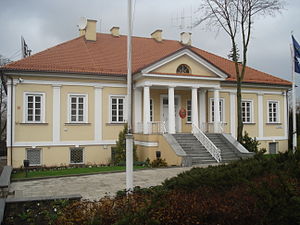
Kongeriget Danmarks ambassader / Liste / Europa
Kongelig Dansk ambassade i Vilnius, Litauen.
Kongeriget Danmark har 80 ambassader i udlandet inklusive 2 ambassadekontorer. De største ambassader ligger i Washington DC og Berlin. De danske ambassaders hovedopgaver er at varetage udenrigspolitiske og økonomiske interesser for Kongeriget Danmark, forvalte udviklingsbistand, hjælpe nødstedte danske statsborgere i udlandet og udbrede kendskabet til Danmark, Grønland, Færøerne og dansk, grønlandsk samt færøsk kultur.